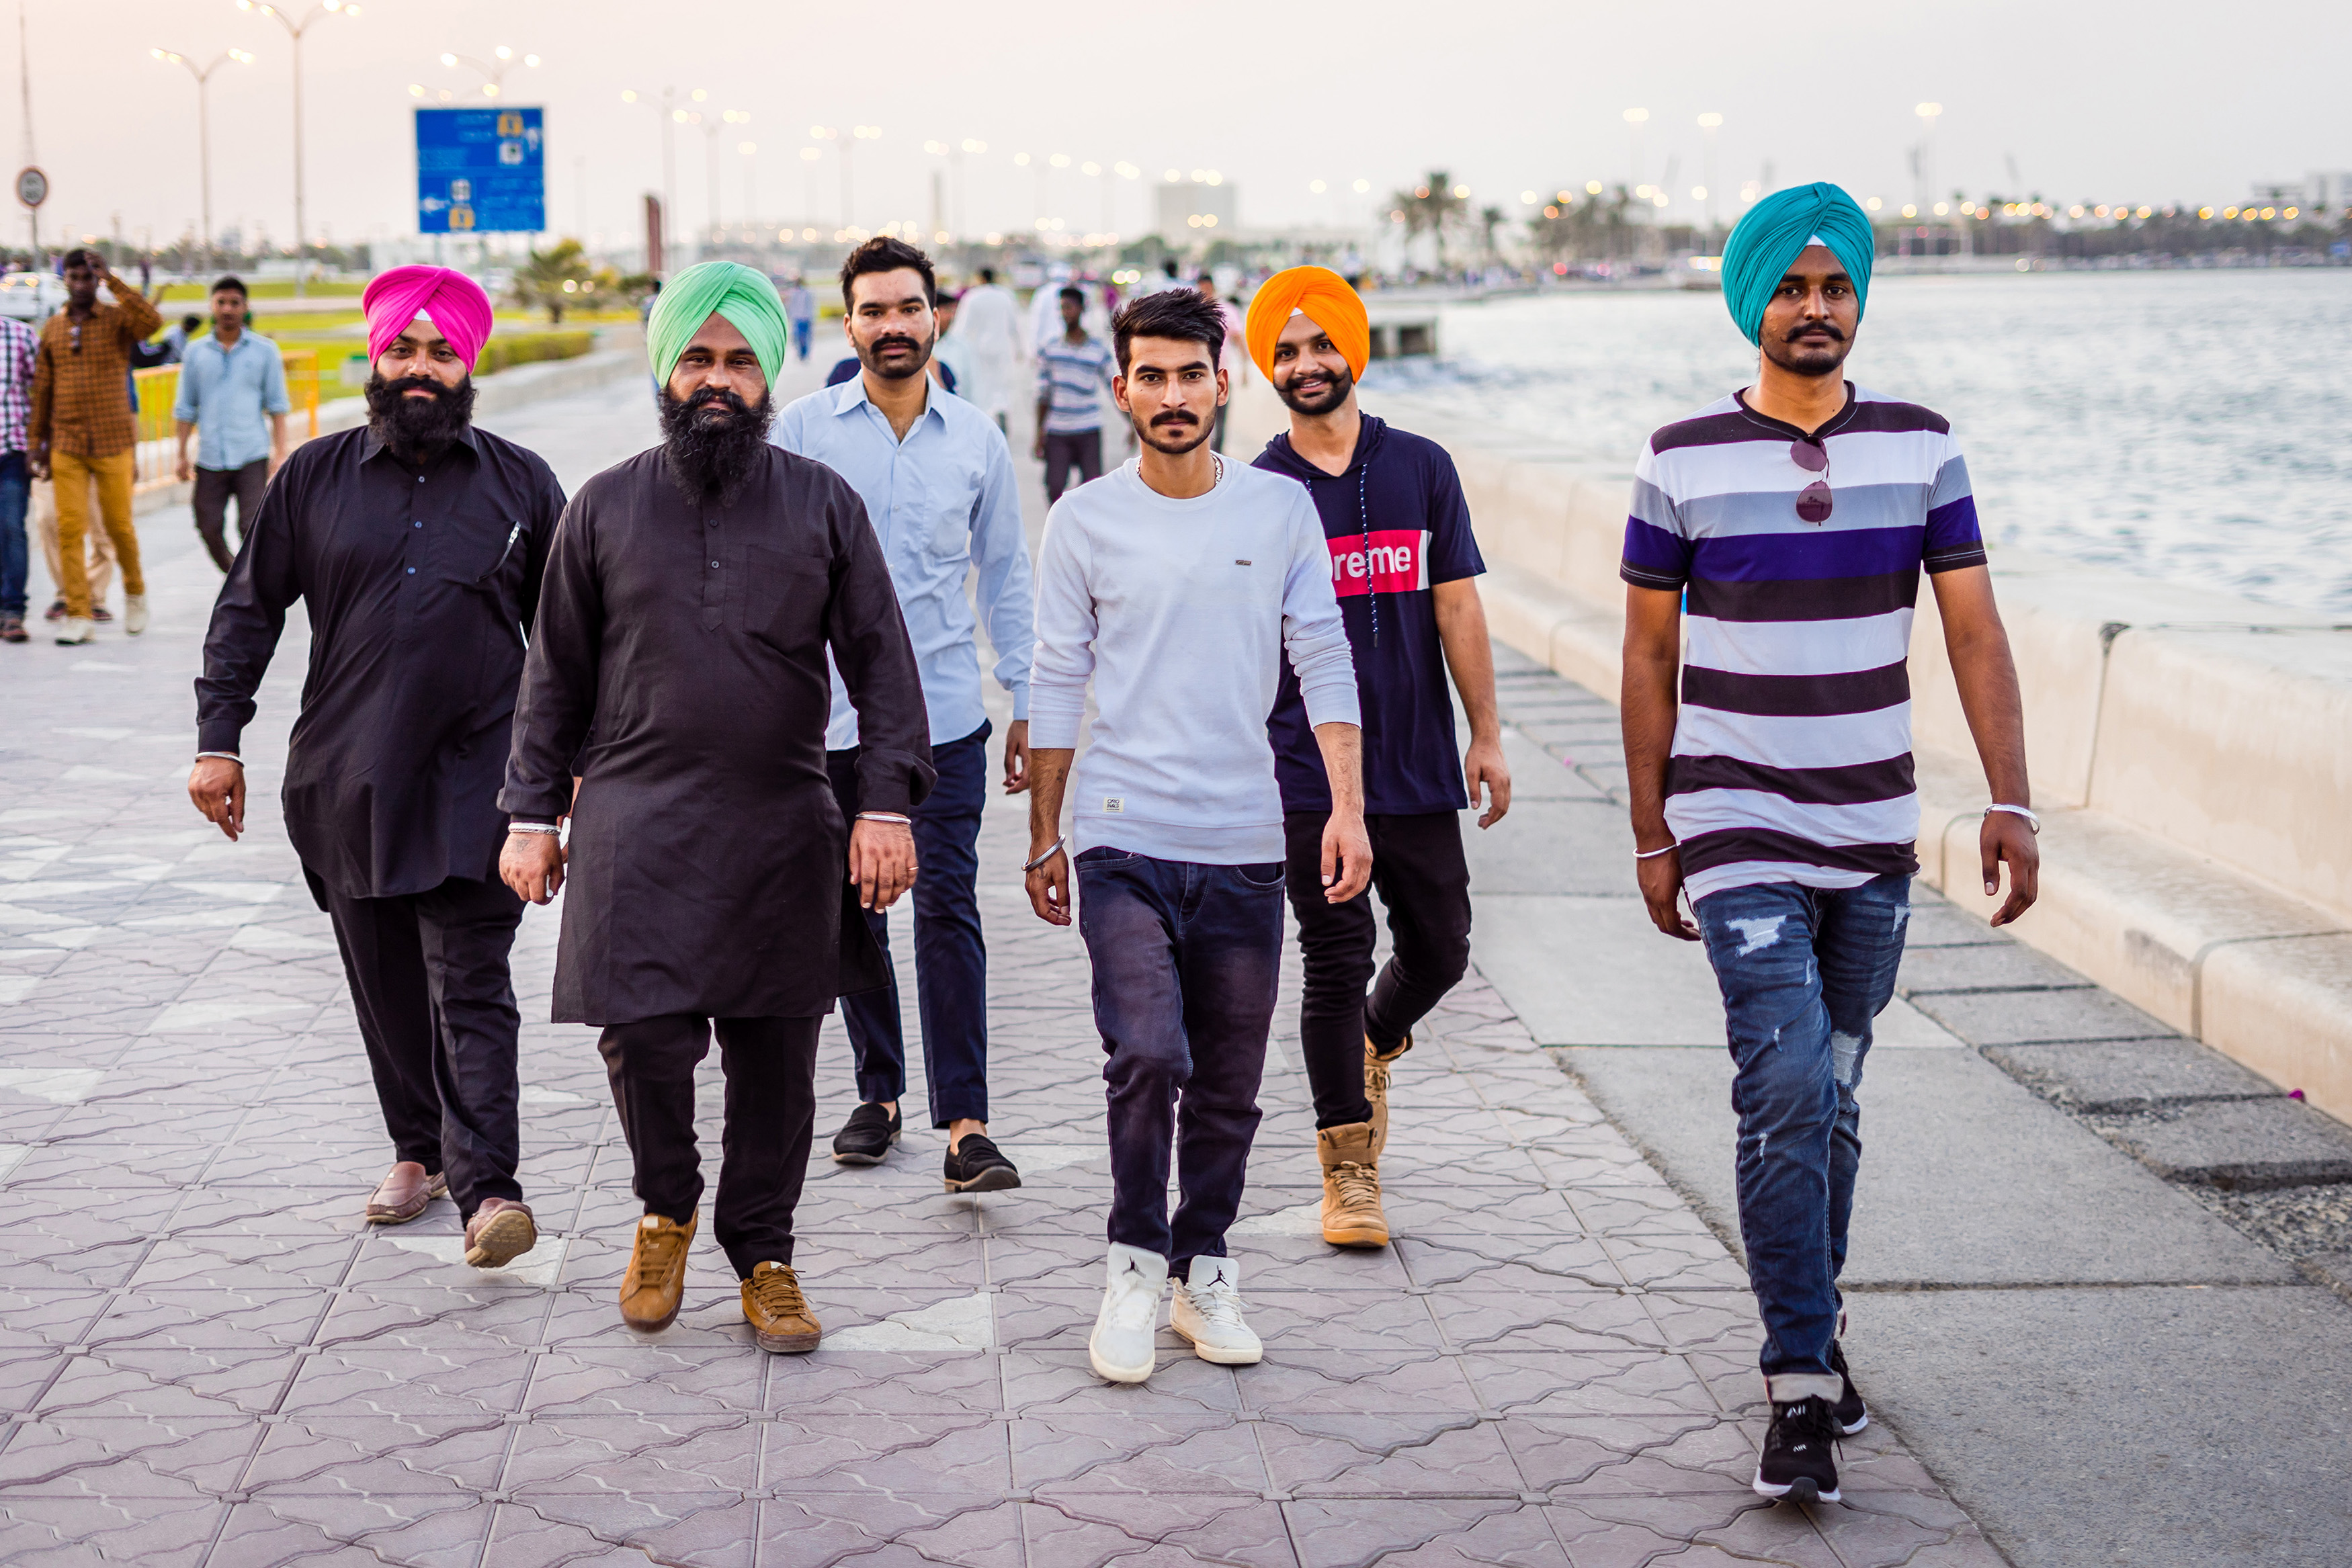
people, water, tourism, fun, headgear, recreation, team, leisure, cap, walking, smile, travel